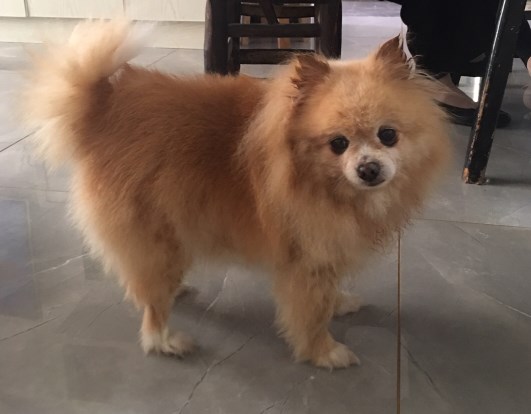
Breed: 1936-n000005-Pomeranian